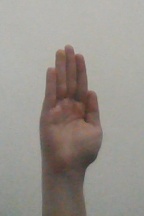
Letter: seen